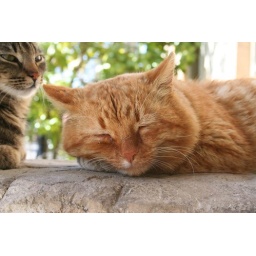
cats in window